Monthon

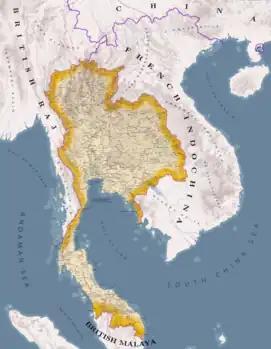
Administrative Division of Siam in 1900

Monthon, also known as Monthon Thesaphiban (Mṇṯhl Theṣ̄āp̣hibāl), were administrative subdivisions of Thailand at the beginning of the 20th century. The Thai word "monthon" is a translation of the word "mandala" ("", literally "circle"), in its sense of a type of political formation. The monthon were created as a part of the "Thesaphiban" (literally "local government") bureaucratic administrative system, introduced by Prince Damrong Rajanubhab which, together with the monthon, established step-by-step today's present provinces ("changwat"), districts ("amphoe"), and communes ("tambon") throughout Thailand. Each monthon was led by a royal commissioner called "Thesaphiban" (เทศาภิบาล), later renamed to "Samuhathesaphiban" (สมุหเทศาภิบาล). The system was officially adopted by the 1897 Local Administration Act, after some monthon had been established and administrative details were sorted out.